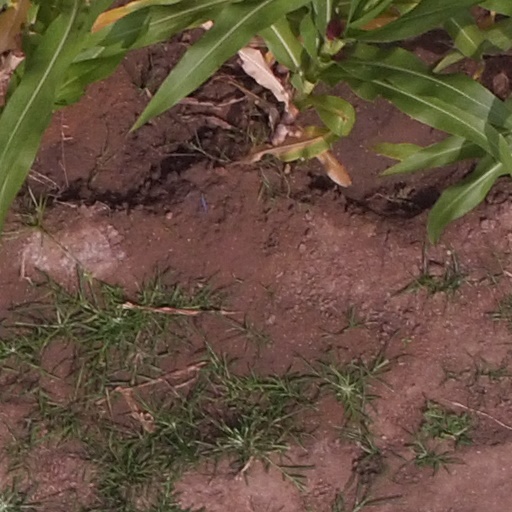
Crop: maize; corn